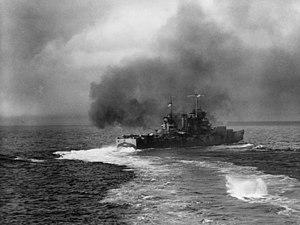
L'USS Nashville (CL-43) est un croiseur léger de classe Brooklyn construit pour l'United States Navy dans les années 1930. Il est le deuxième navire de l'US Navy à porter le nom de la capitale du Tennessee.
La classe Brooklyn est une classe de neuf croiseurs légers, la dernière mise en service dans l'United States Navy avant la Seconde Guerre mondiale. Armés de cinq tourelles triples de 152 mm, ces croiseurs, à leur mise en service, délivraient la plus lourde bordée des croiseurs de l'US Navy. Ils ont été livrés entre le début de la Guerre sino-japonaise et la campagne de Pologne. Ils ont participé à de nombreuses opérations navales dans le Pacifique mais aussi sur les côtes marocaines et en Méditerranée. Plusieurs d'entre eux y ont été endommagés, parfois gravement, mais un seul y a été détruit au combat. Ils ont été désarmés après la fin de la guerre et six d'entre eux ont été transférés à des marines sud-américaines dans lesquelles ils ont été opérationnels pendant plusieurs décennies. L'ancien Phoenix devenu le General Belgrano argentin a été torpillé et coulé pendant la guerre des Malouines, le 2 mai 1982, par un sous-marin nucléaire d'attaque britannique.